Una última y nos vamos

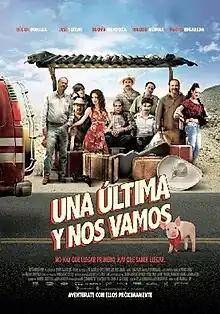
Theatrical release poster

Una última y nos vamos is a 2015 Mexican comedy road movie directed by Noé Santillán-López (in his directorial debut) and written by César Rodríguez & Mauricio Argüelles. Starring Martha Higareda, Héctor Bonilla, Alejandro Calva and Mauricio Argüelles. It premiered on May 29, 2015, in Mexican theaters.